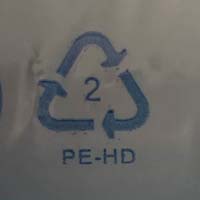
Plastic recycling code class: 2_high_density_polyethylene_PE-HD